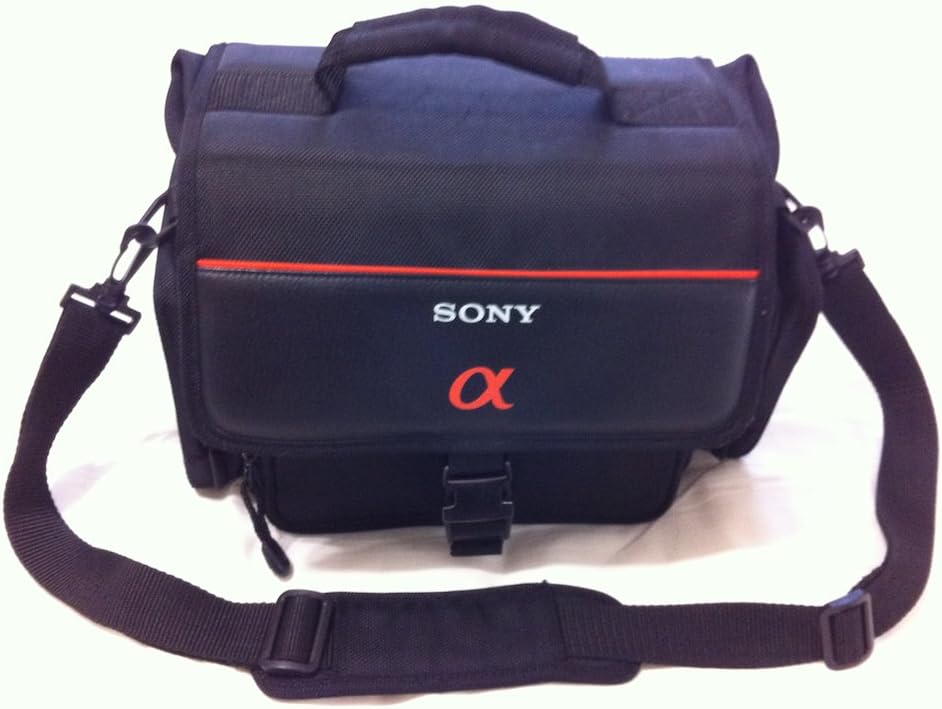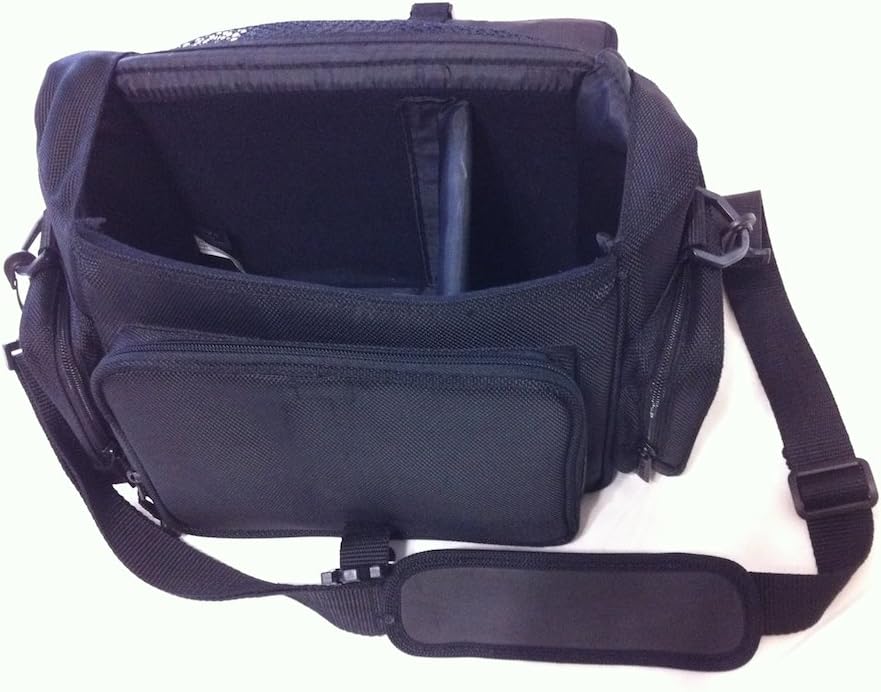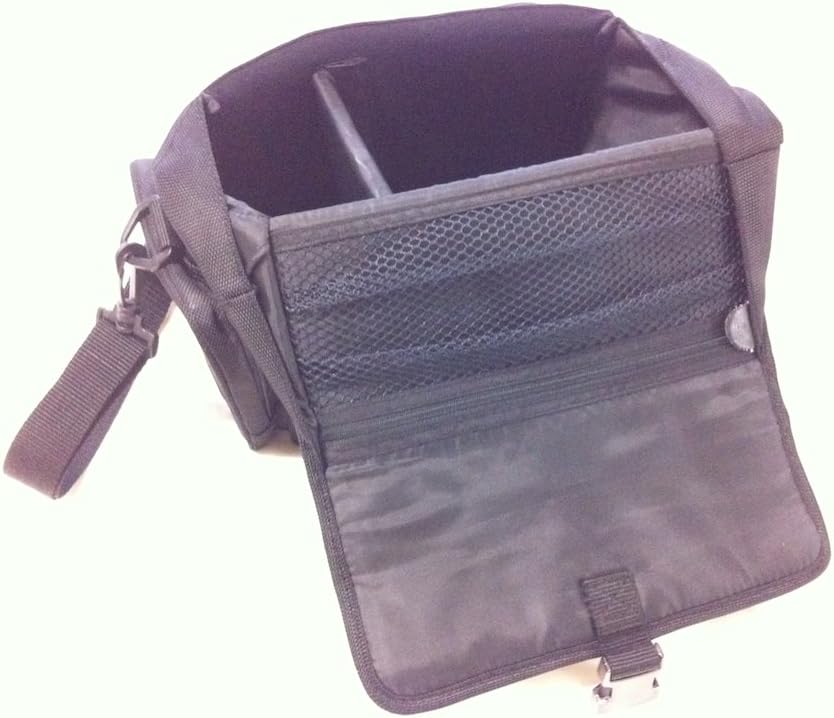
Sony ACC-AMFM11 Accessory Kit (Includes NP-FM500H Rechargeable Battery Pack and LCS-SC11 Case) for the Sony Alpha Digital SLR
Category: Camera & Photo
Transport your Sony A (alpha) DSLR camera and its accessories with this handsome carrying case / Includes a spare InfoLITHIUM battery pack
Features: Please see the above description.